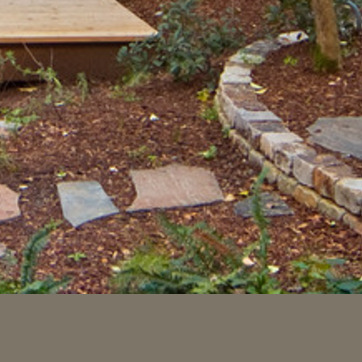
Material: stone